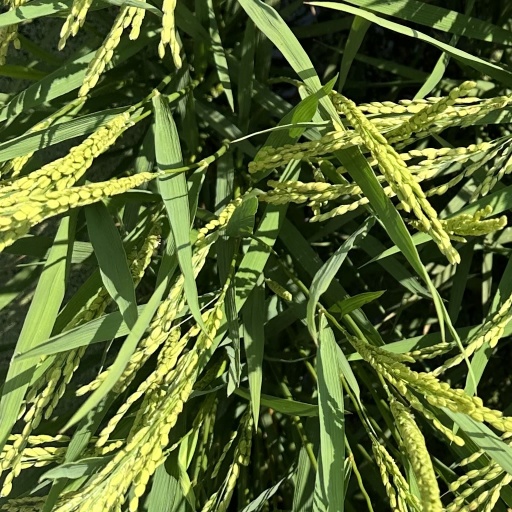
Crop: rice